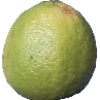
Label: Limes 1